Tom Scudamore

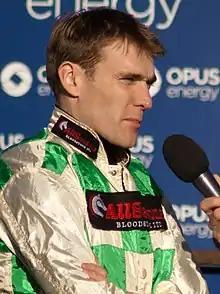
Scudamore in 2014

Tom Scudamore (born 22 May 1982) is a retired third-generation British flat and steeplechase jockey. He is the son of eight-time champion jockey Peter Scudamore; his grandfather Michael won the Grand National on Oxo in 1959.